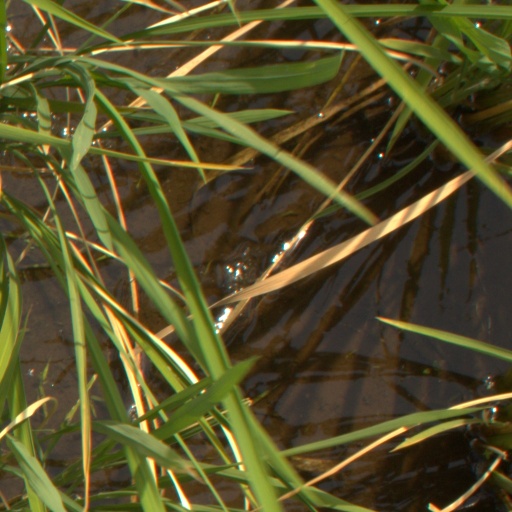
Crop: rice